Trimethylenemethane complexes

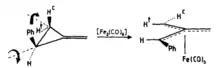
Stereochemistry of the ring opening of methylenecyclopropanes by Fe(0).

In the presence of [Fe(CO)], the ring opening of 2-substituted methylenecyclopropanes leads to the formation of various η-trimethylenemethane complexes containing different functional groups, such as (R1 = H, R2 = Ph), (R1 = Me, R2 = Ph), (R1 = R2 = Ph), and (R1 = H, R2 = CH=CH2). The stereochemistry has been elucidated by deuterium-labeling experiments.